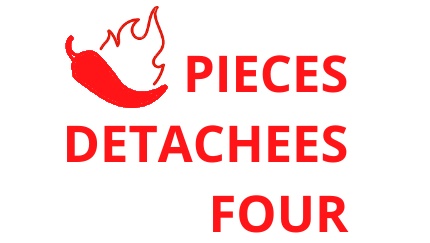
MELANGEUR BI-TROU MONO-COMMANDE A LEVIER
col de cygne 250 mm raccords ø 1/2"MM entre-axe perçage 155 mm débit 20 L/min à 3 bar perçage ø 22 mm Le MELANGEUR BI-TROU MONO-COMMANDE A LEVIER de la marque Pieces Detachees Four est un élément essentiel pour votre équipement de cuisine professionnelle. Ce mélangeur est idéal pour les professionnels qui recherchent un produit de qualité et performant. Voici les caractéristiques clés du MELANGEUR BI-TROU MONO-COMMANDE A LEVIER : Col de cygne de 250 mm pour un confort d'utilisation optimal. Raccords de ø 1/2"MM qui assurent une excellente compatibilité avec votre installation. Entre-axe de perçage de 155 mm, adapté aux standards des cuisines professionnelles. Débit de 20 L/min à 3 bar, garantissant un mélange efficace et homogène. Perçage de ø 22 mm pour une installation facile et rapide. Ce mélangeur est conçu pour répondre aux besoins des professionnels de la restauration. Il assure un dosage précis et un mélange homogène de vos préparations. Grâce à son col de cygne de 250 mm, il offre une grande flexibilité et vous permet d'atteindre toutes les zones de votre cuisine sans difficulté. Les raccords de ø 1/2"MM assurent une compatibilité optimale avec votre installation existante. Que vous ayez besoin de remplacer un mélangeur défectueux ou d'en ajouter un nouveau à votre cuisine, le MELANGEUR BI-TROU MONO-COMMANDE A LEVIER est un choix sûr et fiable. Son entre-axe de perçage de 155 mm permet une installation rapide et facile. Avec un débit de 20 L/min à 3 bar, ce mélangeur vous offre une performance optimale pour vos besoins de préparation culinaire. Que vous ayez besoin de mélanger des sauces, des pâtes à tartes ou des crèmes, ce mélangeur saura répondre à vos attentes. Son perçage de ø 22 mm facilite son installation et garantit une étanchéité parfaite. Si vous avez des questions concernant le choix du MELANGEUR BI-TROU MONO-COMMANDE A LEVIER ou si vous avez besoin de conseils pour votre équipement de cuisine professionnelle, notre équipe est à votre disposition pour vous aider. Sachez que Pieces Detachees Four est spécialisé dans la vente de pièces détachées pour four et cuisine, et nous mettons à votre disposition notre expertise pour vous garantir la satisfaction de vos besoins. Voici d'autres références de même type à découvrir: cette autre référence MELANGEUR , ainsi que MELANGEUR , vous aimerez aussi le produit MELANGEUR
Brand: Pieces Detachees Four
Category: Home & Garden > Kitchen & Dining > Kitchen Appliance Accessories > Food Processor Accessories > Granulating Discs